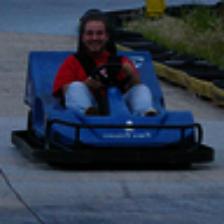
Label: NonHuman